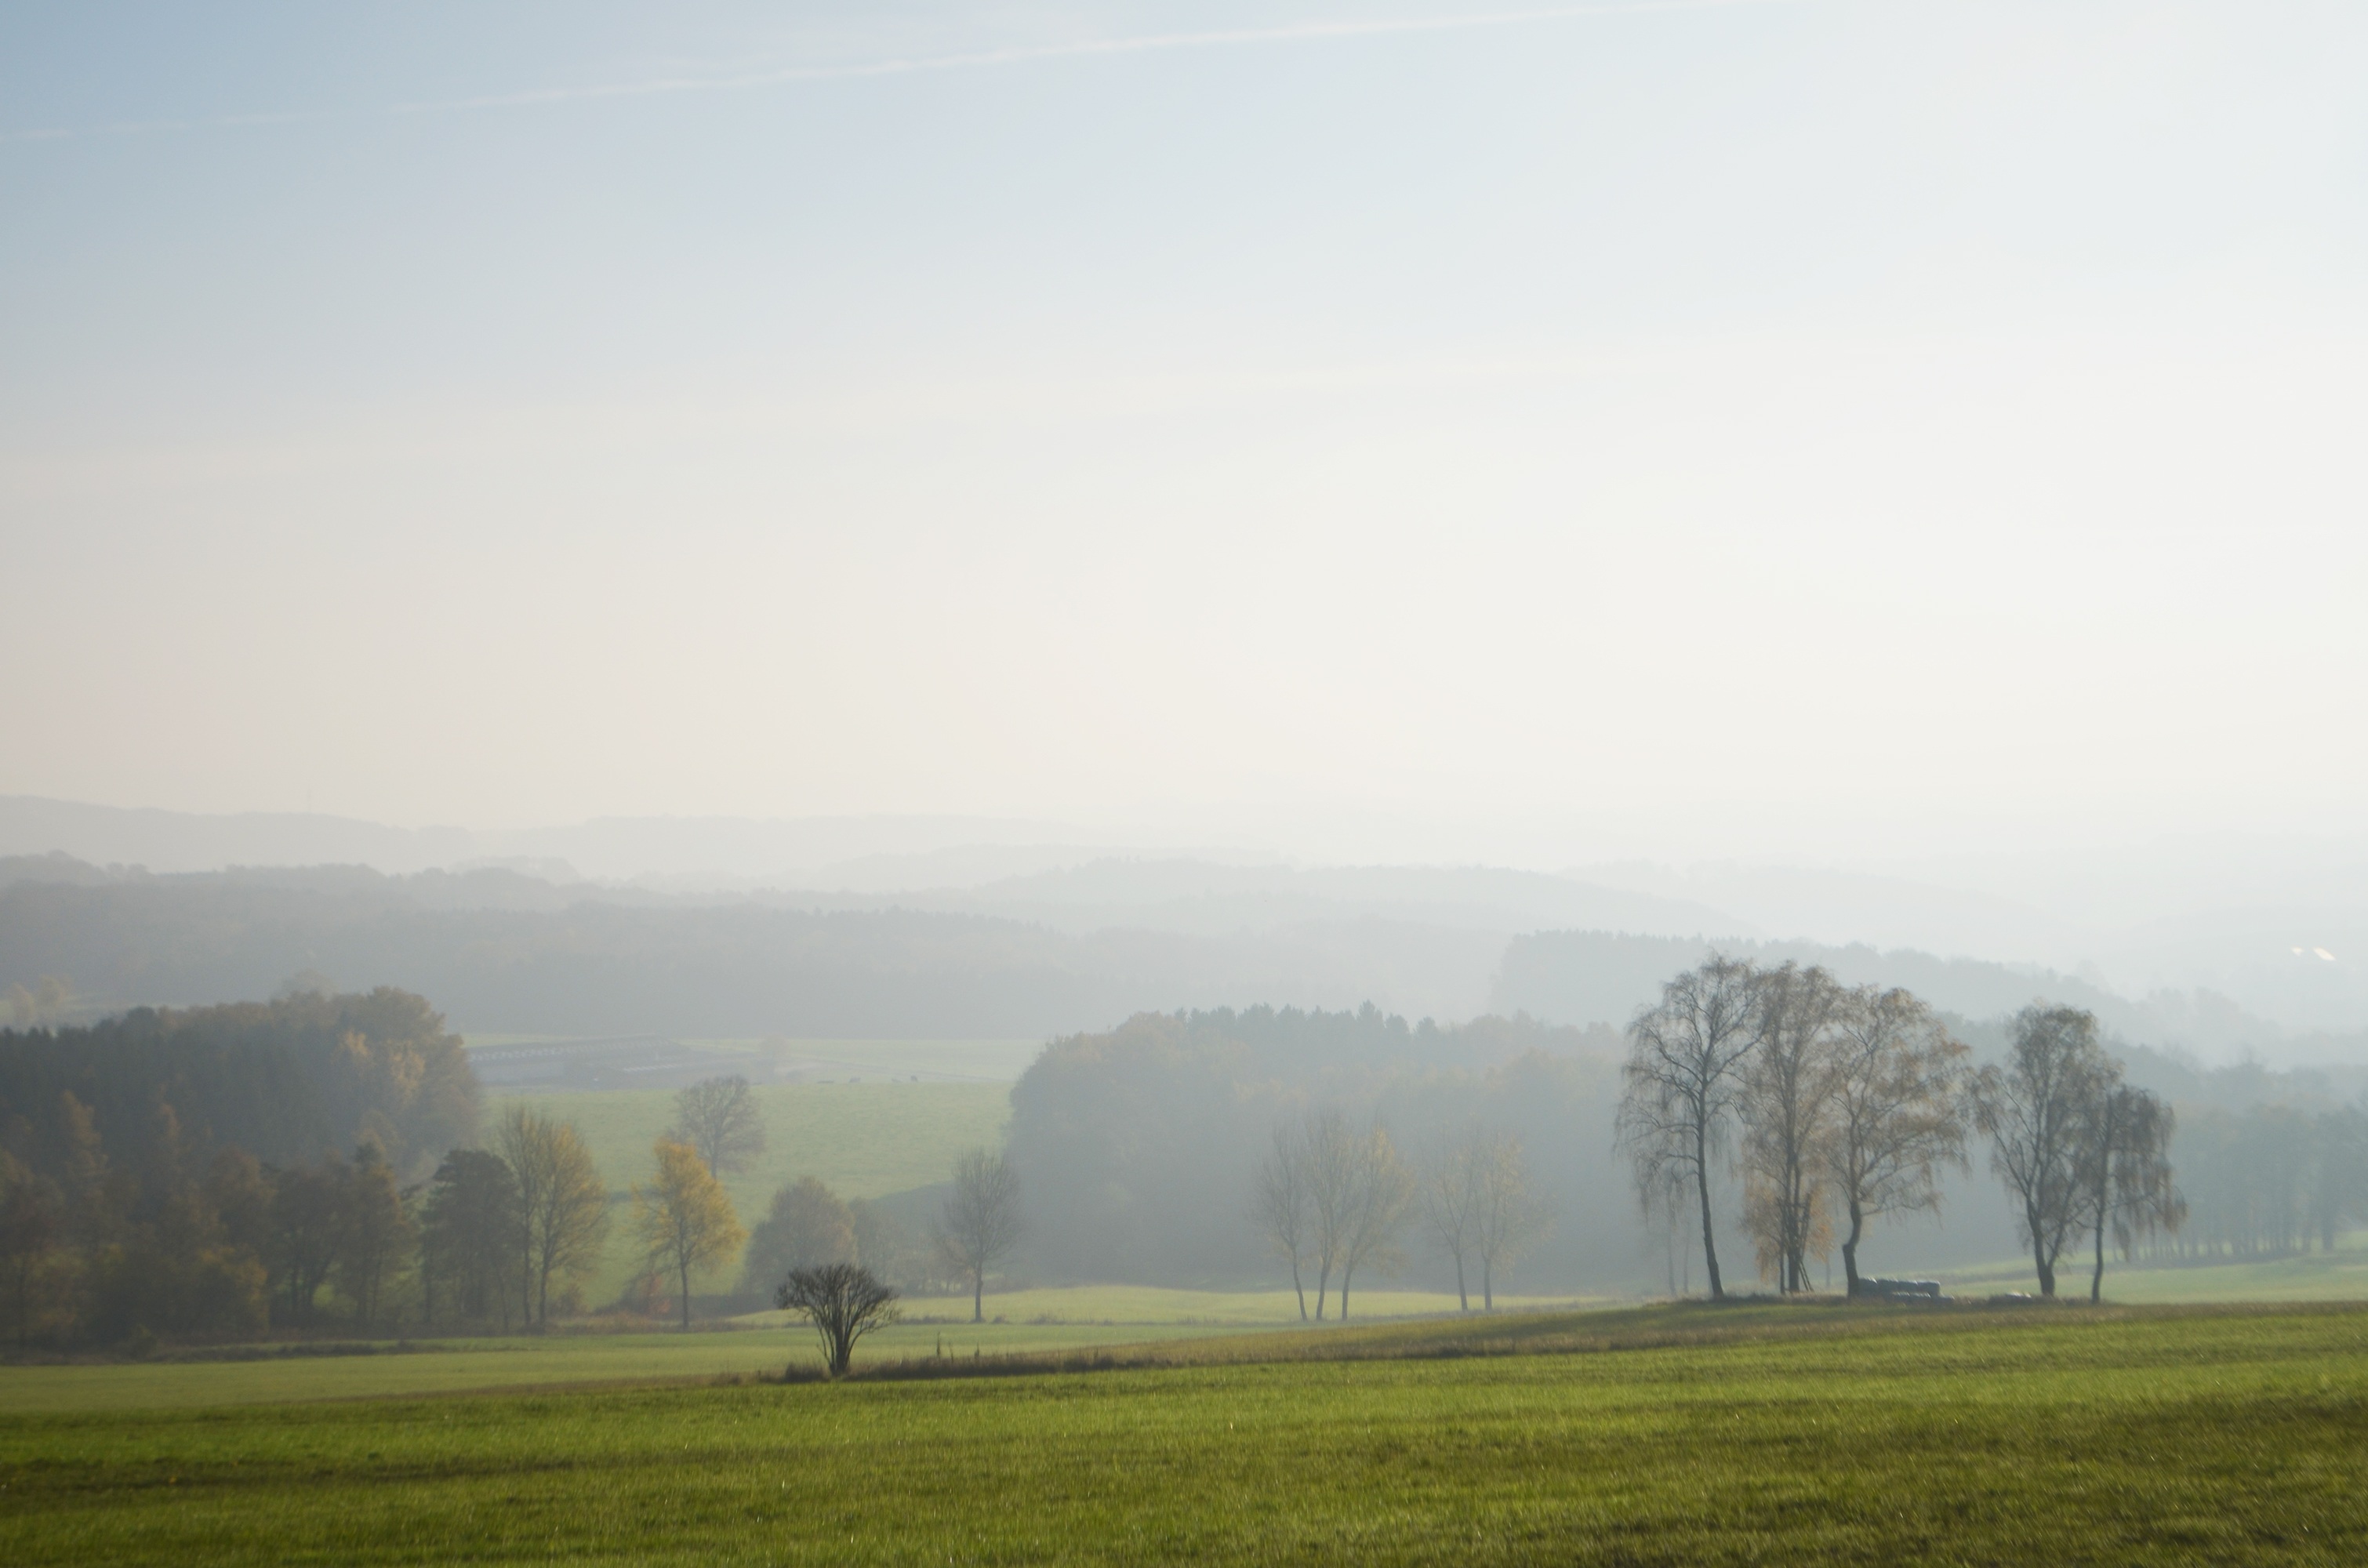
landscape, nature, horizon, sky, fog, sunrise, mist, field, meadow, prairie, sunlight, morning, hill, view, dawn, atmosphere, weather, haze, rest, plain, trees, clouds, grassland, wide, autumn landscape, distant, rural area, atmospheric phenomenon, atmosphere of earth